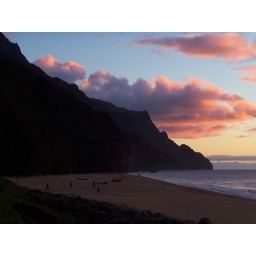
pink clouds over Kalalau beach